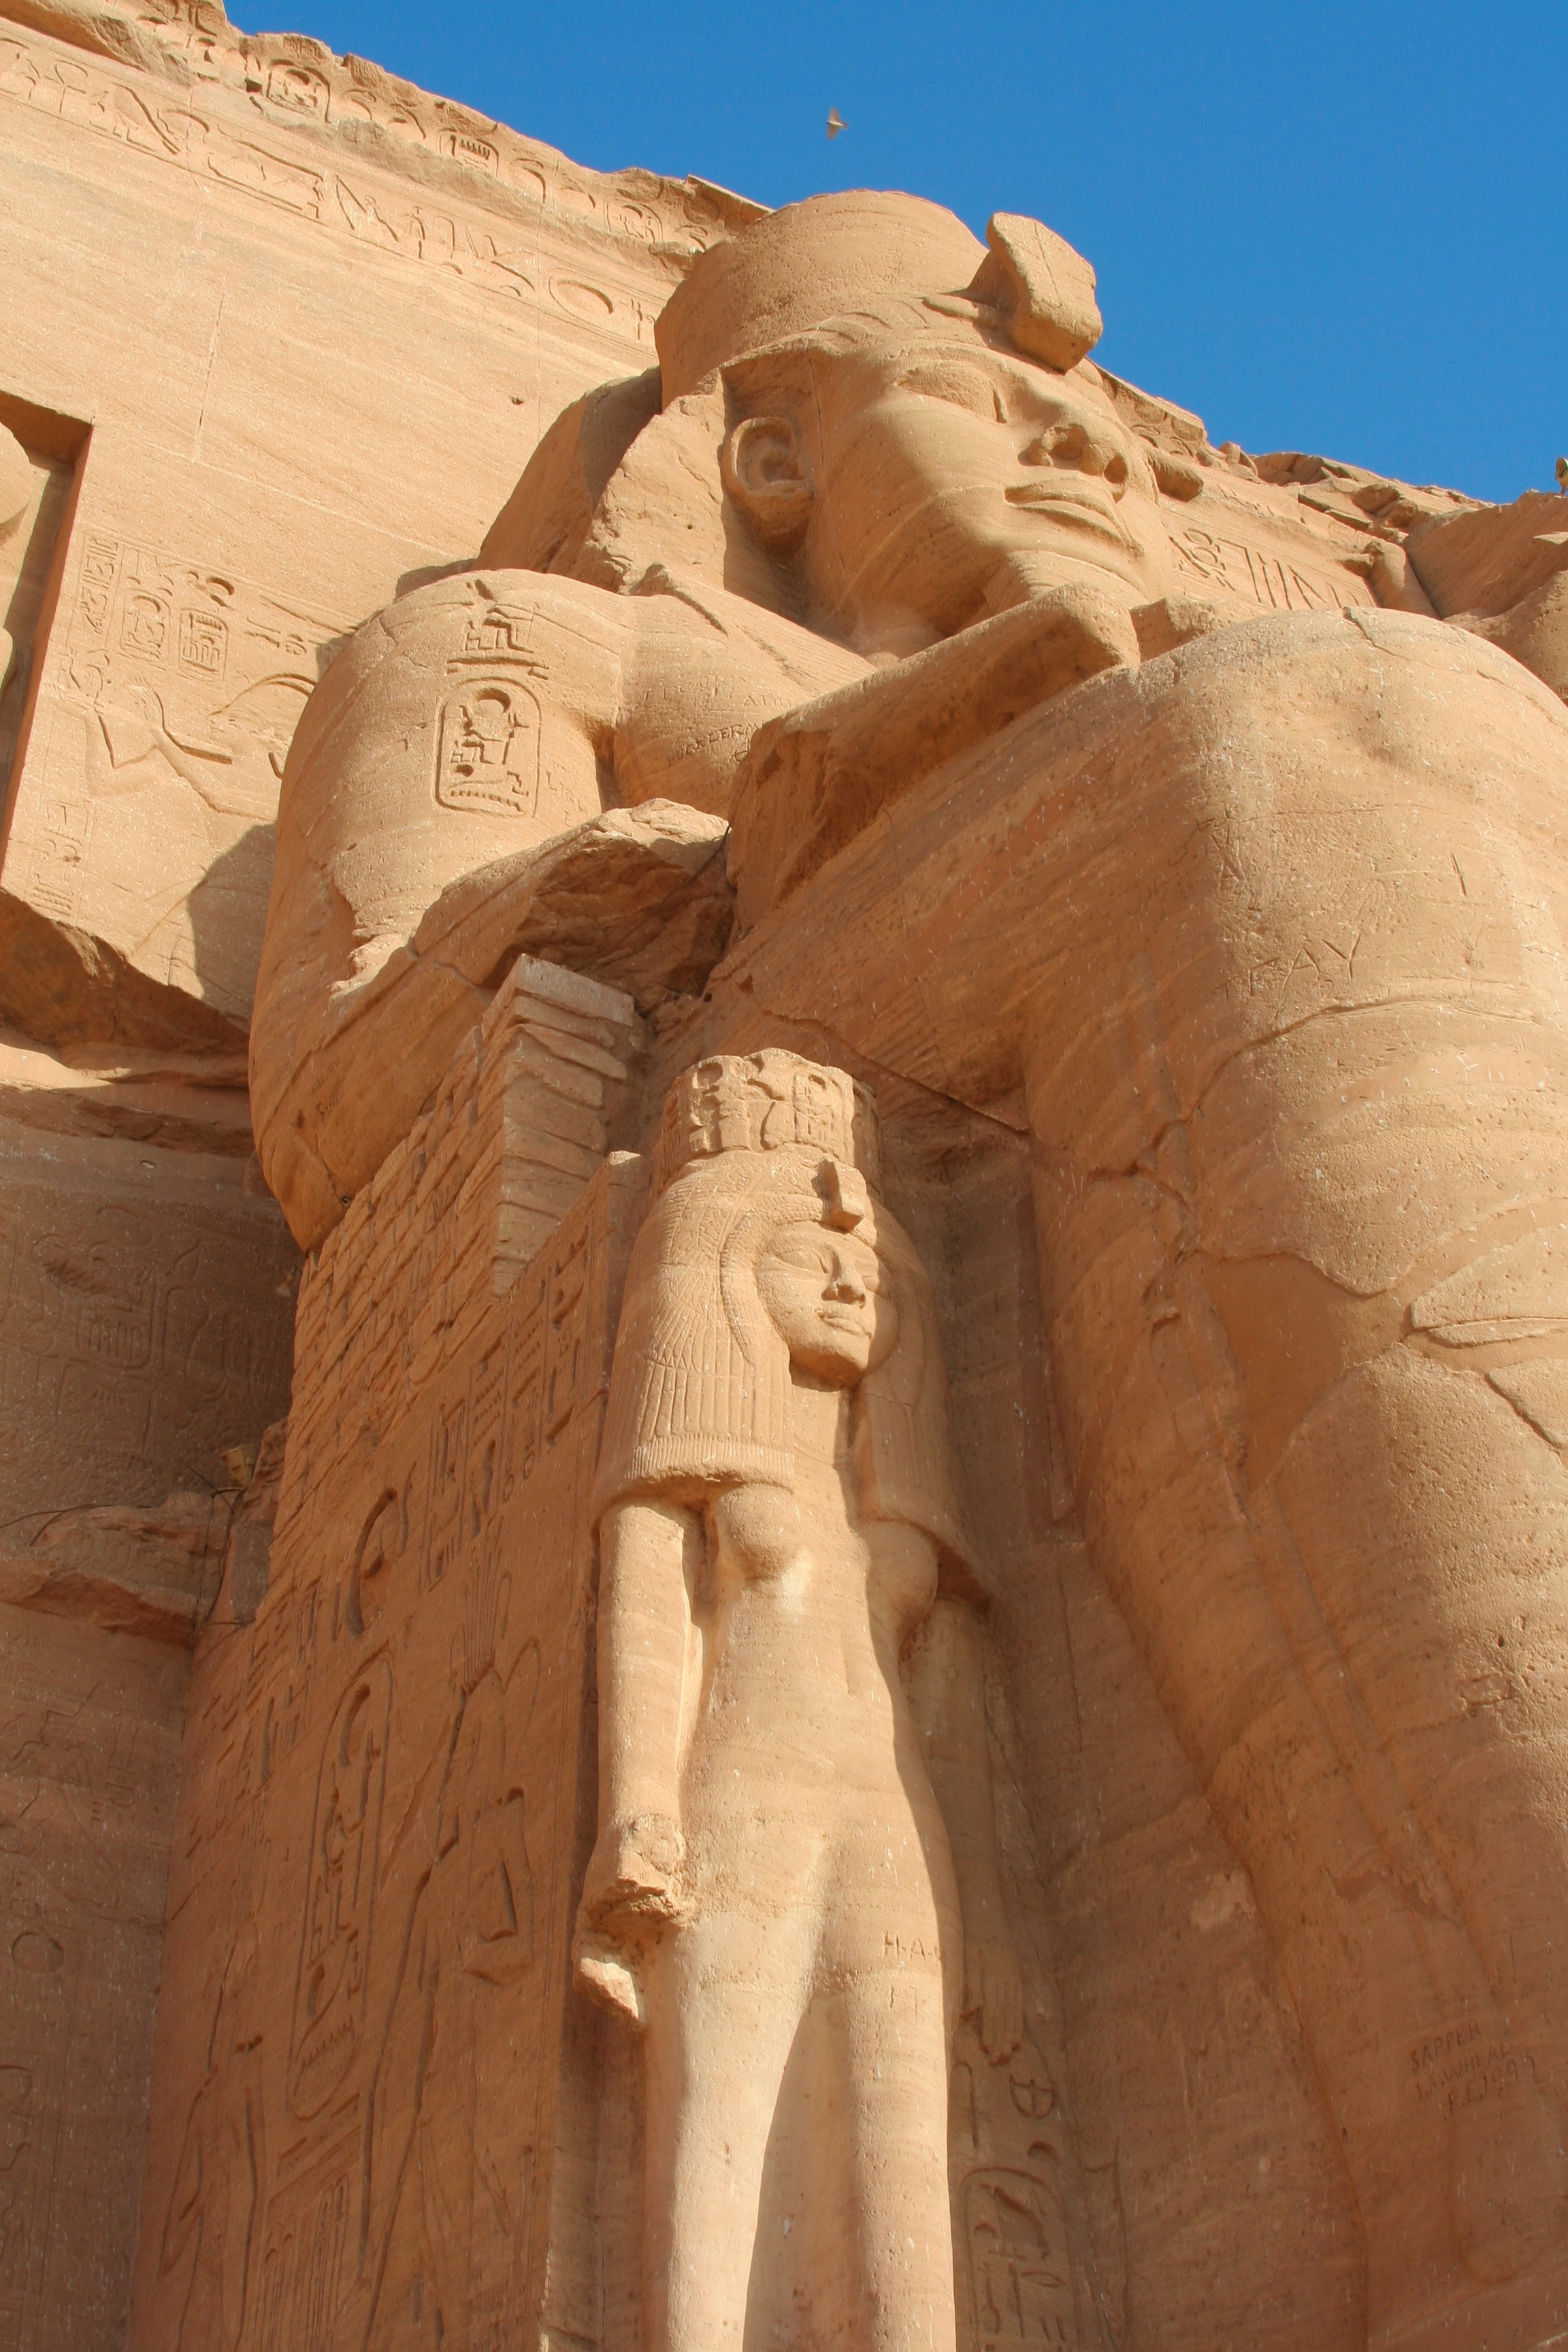
sand, rock, wood, river, monument, formation, statue, arch, ancient, material, blue sky, egypt, sculpture, project, art, geology, temple, ruins, unesco, carving, folk, pharaoh, split, wadi, monolith, donation, nile, world heritage site, aswan, ancient history, abu simbel, egyptian temple, natural environment